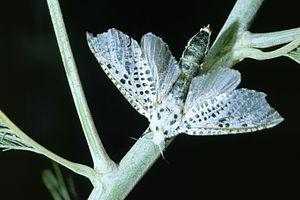
La Zeuzère du poirier ou Zeuzère du marronnier, Zeuzera pyrina, est une espèce d'insectes de l'ordre des lépidoptères et de la famille des Cossidae, dont la larve se développe dans le bois des branches et du tronc de plusieurs espèces d'arbres et arbustes. Ce ravageur peut provoquer des dégâts importants sur des arbres fruitiers comme le poirier et le pommier.